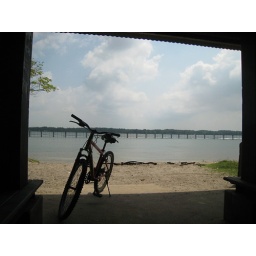
We had a bike ride around Ubin Island. The land across the water is Malaysia; hence the water fence.